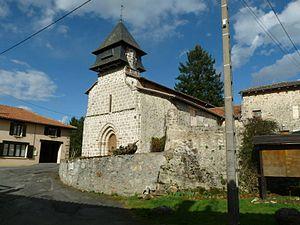
église de Chéronnac, Haute-Vienne, France
Chéronnac est une commune française située dans le département de la Haute-Vienne, en région Nouvelle-Aquitaine.